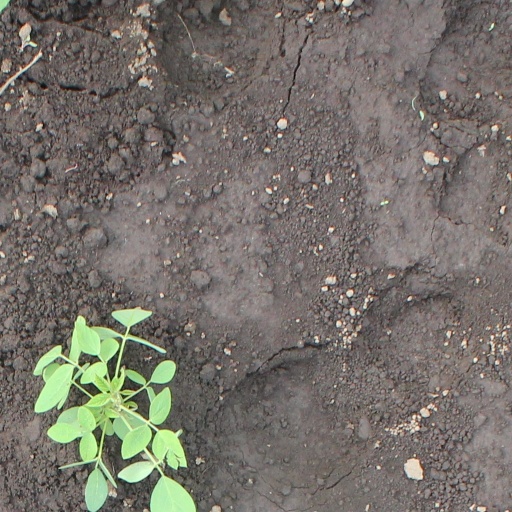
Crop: soybean